Racism in Iceland

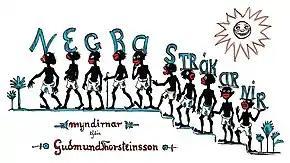
Cover of "Negrastrákarnir", an Icelandic version of the song "Ten Little Indians" published in 1922.

Racism in Iceland commonly targets immigrants, particularly non-white or non-Western immigrants. Iceland is a historically homogeneous society with little ethnic or racial diversity. Icelandic national identity is often racialized as a white identity, therefore non-white people are frequently otherized as non-Icelandic. Muslim and Jewish minorities in Iceland also experience Islamophobia and antisemitism. According to the Icelandic Human Rights Centre, "hidden" racism is common in Iceland despite violent or overt expressions of racism being uncommon.